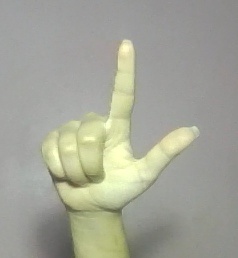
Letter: laam